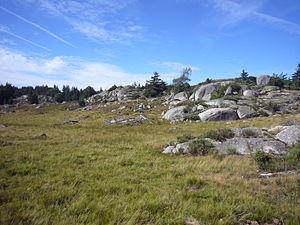
Haute vallée de la Biourière (Aubrac, Massif central, France) au lieu dit ""lou gour negre"" (le gour noir) non loin de la montagne de Rabios. Altitude
L'Aubrac est un haut plateau volcanique et granitique français situé dans le centre-sud du Massif central et aux confins des trois départements de l'Aveyron, du Cantal et de la Lozère. Il présente des ressemblances avec le Cézallier et on peut le rattacher comme lui aux hautes terres d'Auvergne. Il est bordé au nord-ouest par les monts du Cantal, à l'est par la Margeride et au sud par les plateaux calcaires des Grands Causses.
La Biourière est un cours d'eau du Massif central, affluent du Rioulong sous-affluent de la Garonne par la Colagne et le Lot. Il coule dans le département de la Lozère, en ancienne région Languedoc-Roussillon, donc en nouvelle région Occitanie.